3rd Guards Spetsnaz Brigade

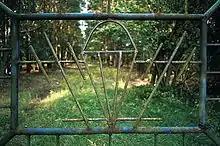
Gate at Neuthymen barracks, Eastern Germany

The brigade was formed in 1966 by a Directive of the Commander Group of Soviet Forces in Germany. It was formed in the garrison Werder (Havel) based 26th separate special battalion and 27th separate special battalion, and 48th and 166th separate reconnaissance battalions.